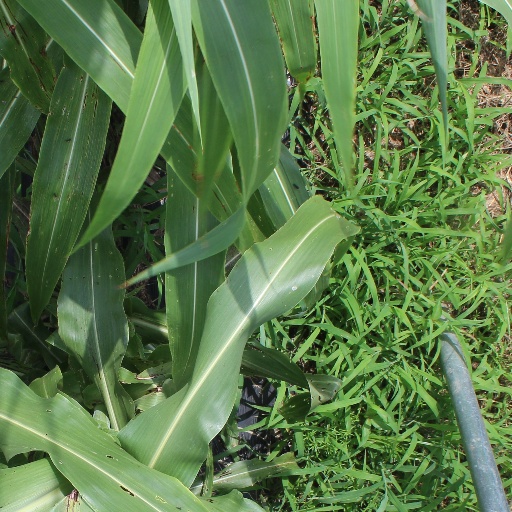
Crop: sorghum